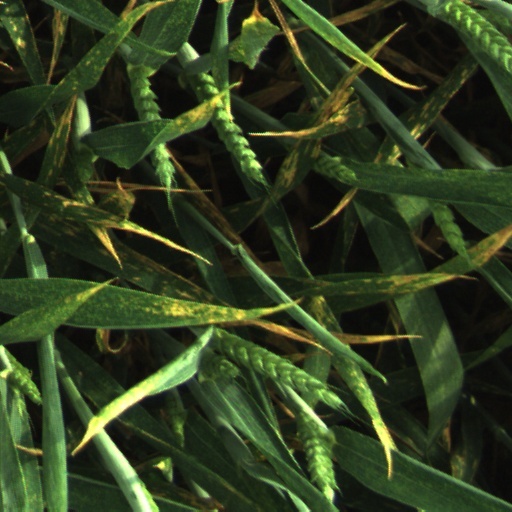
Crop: wheat